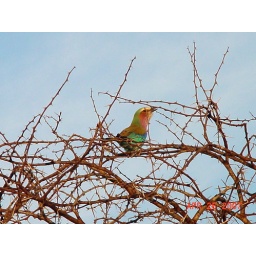
bird in tree branches